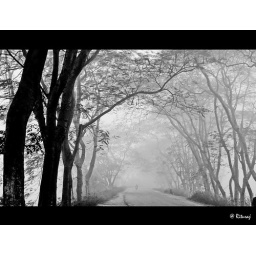
This is the road leading to the Xaraighat bridge over the river Brahmaputra in Assam.